Arkansas Children's Hospital

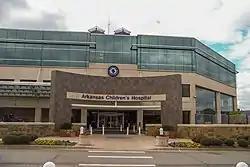

Arkansas Children's Hospital (ACH) is a pediatric hospital with a Level I trauma center in Little Rock, Arkansas. It is among the largest in the United States, serving infants, children, teens, and young adults from birth to age 21. ACH is affiliated with the University of Arkansas for Medical Sciences and serves as a teaching hospital with the UAMS College of Medicine's Department of Pediatrics. ACH staff consists of more than 505 physicians, 200 residents, and 4,400 support staff. The hospital includes 336 licensed beds, and offers three intensive care units. The campus spans 36 city blocks and has a floor space of over .